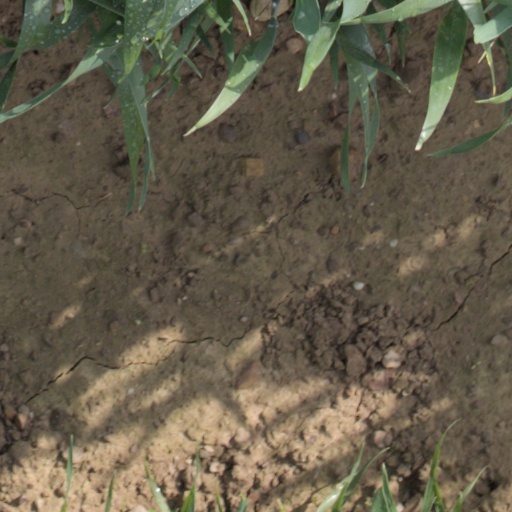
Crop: wheat